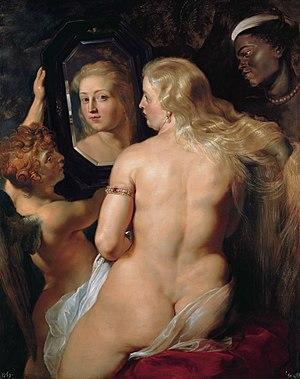
Vénus à son miroir, également connue sous le nom de Vénus au miroir ou La Venus del espejo en espagnol, est une toile de Diego Vélasquez conservée au National Gallery à Londres. Complétée entre 1647 et 1651, et plus probablement peinte pendant la visite de Vélasquez en Italie, le tableau dépeint la déesse Vénus dans une pose lascive, allongée sur un lit et regardant dans un miroir tenu par son fils Cupidon.